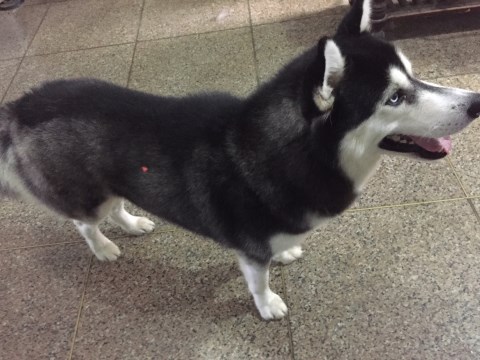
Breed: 1160-n000003-Siberian_husky